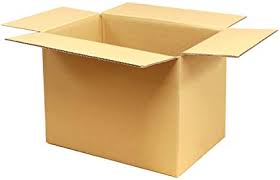
Label: cardboard